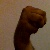
The image shows a hand gesture representing the letter 'M' in Indian Sign Language.